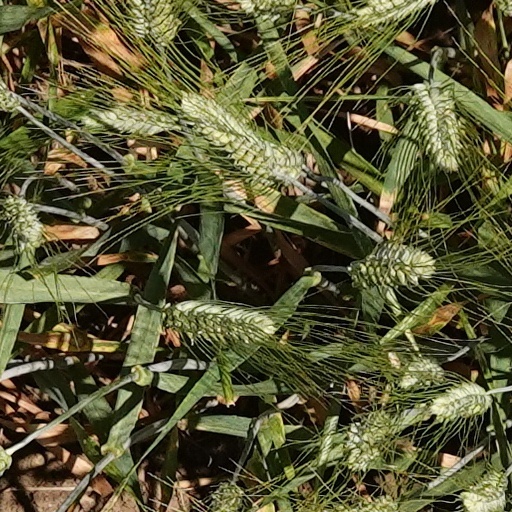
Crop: wheat